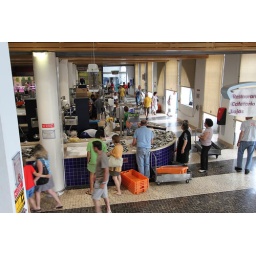
Buyers early in the fish market